Next Gen (NASCAR)

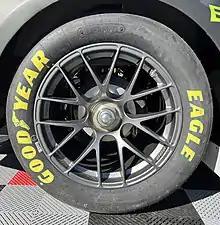
The single lug nut wheel used on Next Gen cars

On March 2, 2020, NASCAR announced that the traditional 15-inch steel wheel with the five-lug pattern was replaced by a new 18-inch aluminum wheel that uses a single center-locking lug nut. The wheels are manufactured by BBS. Prototypes tested before the announcement featured aluminum wheels, but with a five-lug pattern. Despite the reduction from five lug nuts to one, the extra torque required to secure the single lug nut has indicated that only a minimal effect is expected on pit stop timings.